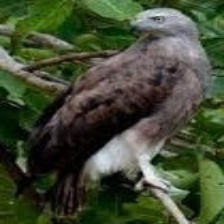
Species: GREY HEADED FISH EAGLE
Scientific name: ICHTHYOPHAGA ICHTHYAETUS